Islamic fundamentalism in Iran

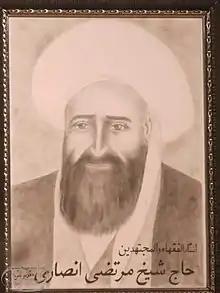
Ayatullah Sheikh Murtadha al-Ansari (1781 – 1864) was an Usuli Shia jurist who was the first scholar universally recognized as supreme authority in matters of Shi'i law, because of the modern printing press.

End of nineteenth century marked the end of the Islamic Middle Ages. New technological advances in printing press, telegraph and railways, etc., along with political reforms brought major social changes and the institution of nation-state started to take shape.